Harlem Désir

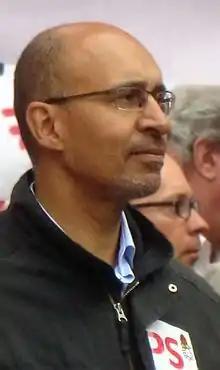
Harlem Désir in 2010.

In his first parliamentary term from 1999 until 2004, Désir served on the Committee on Industry, External Trade, Research and Energy. From 2004 to 2009, he was a member of the Committee on Employment and Social Affairs. In this capacity, he served as the parliament's rapporteur on the 2008 Temporary Agency Work Directive. In his last term, he joined the Committee on International Trade. He also served as deputy chairman of the Progressive Alliance of Socialists and Democrats group, under the leadership of chairman Martin Schulz.